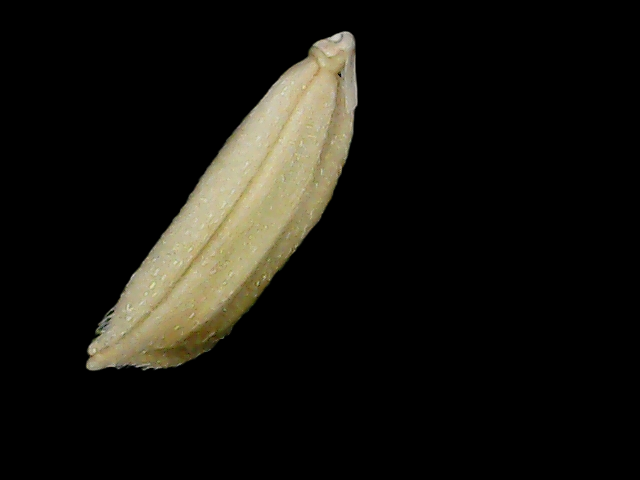
Rice variety: Br23